Chazey Court Barn

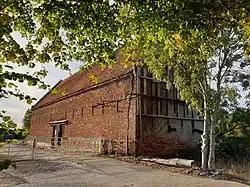
The barn from the south-east

Chazey Court Barn is a 17th-century Grade I listed building in the town of Reading in England. It forms part of the Chazey Court Farm complex and is situated close to the Thames at the western end of The Warren in the suburb of Caversham.